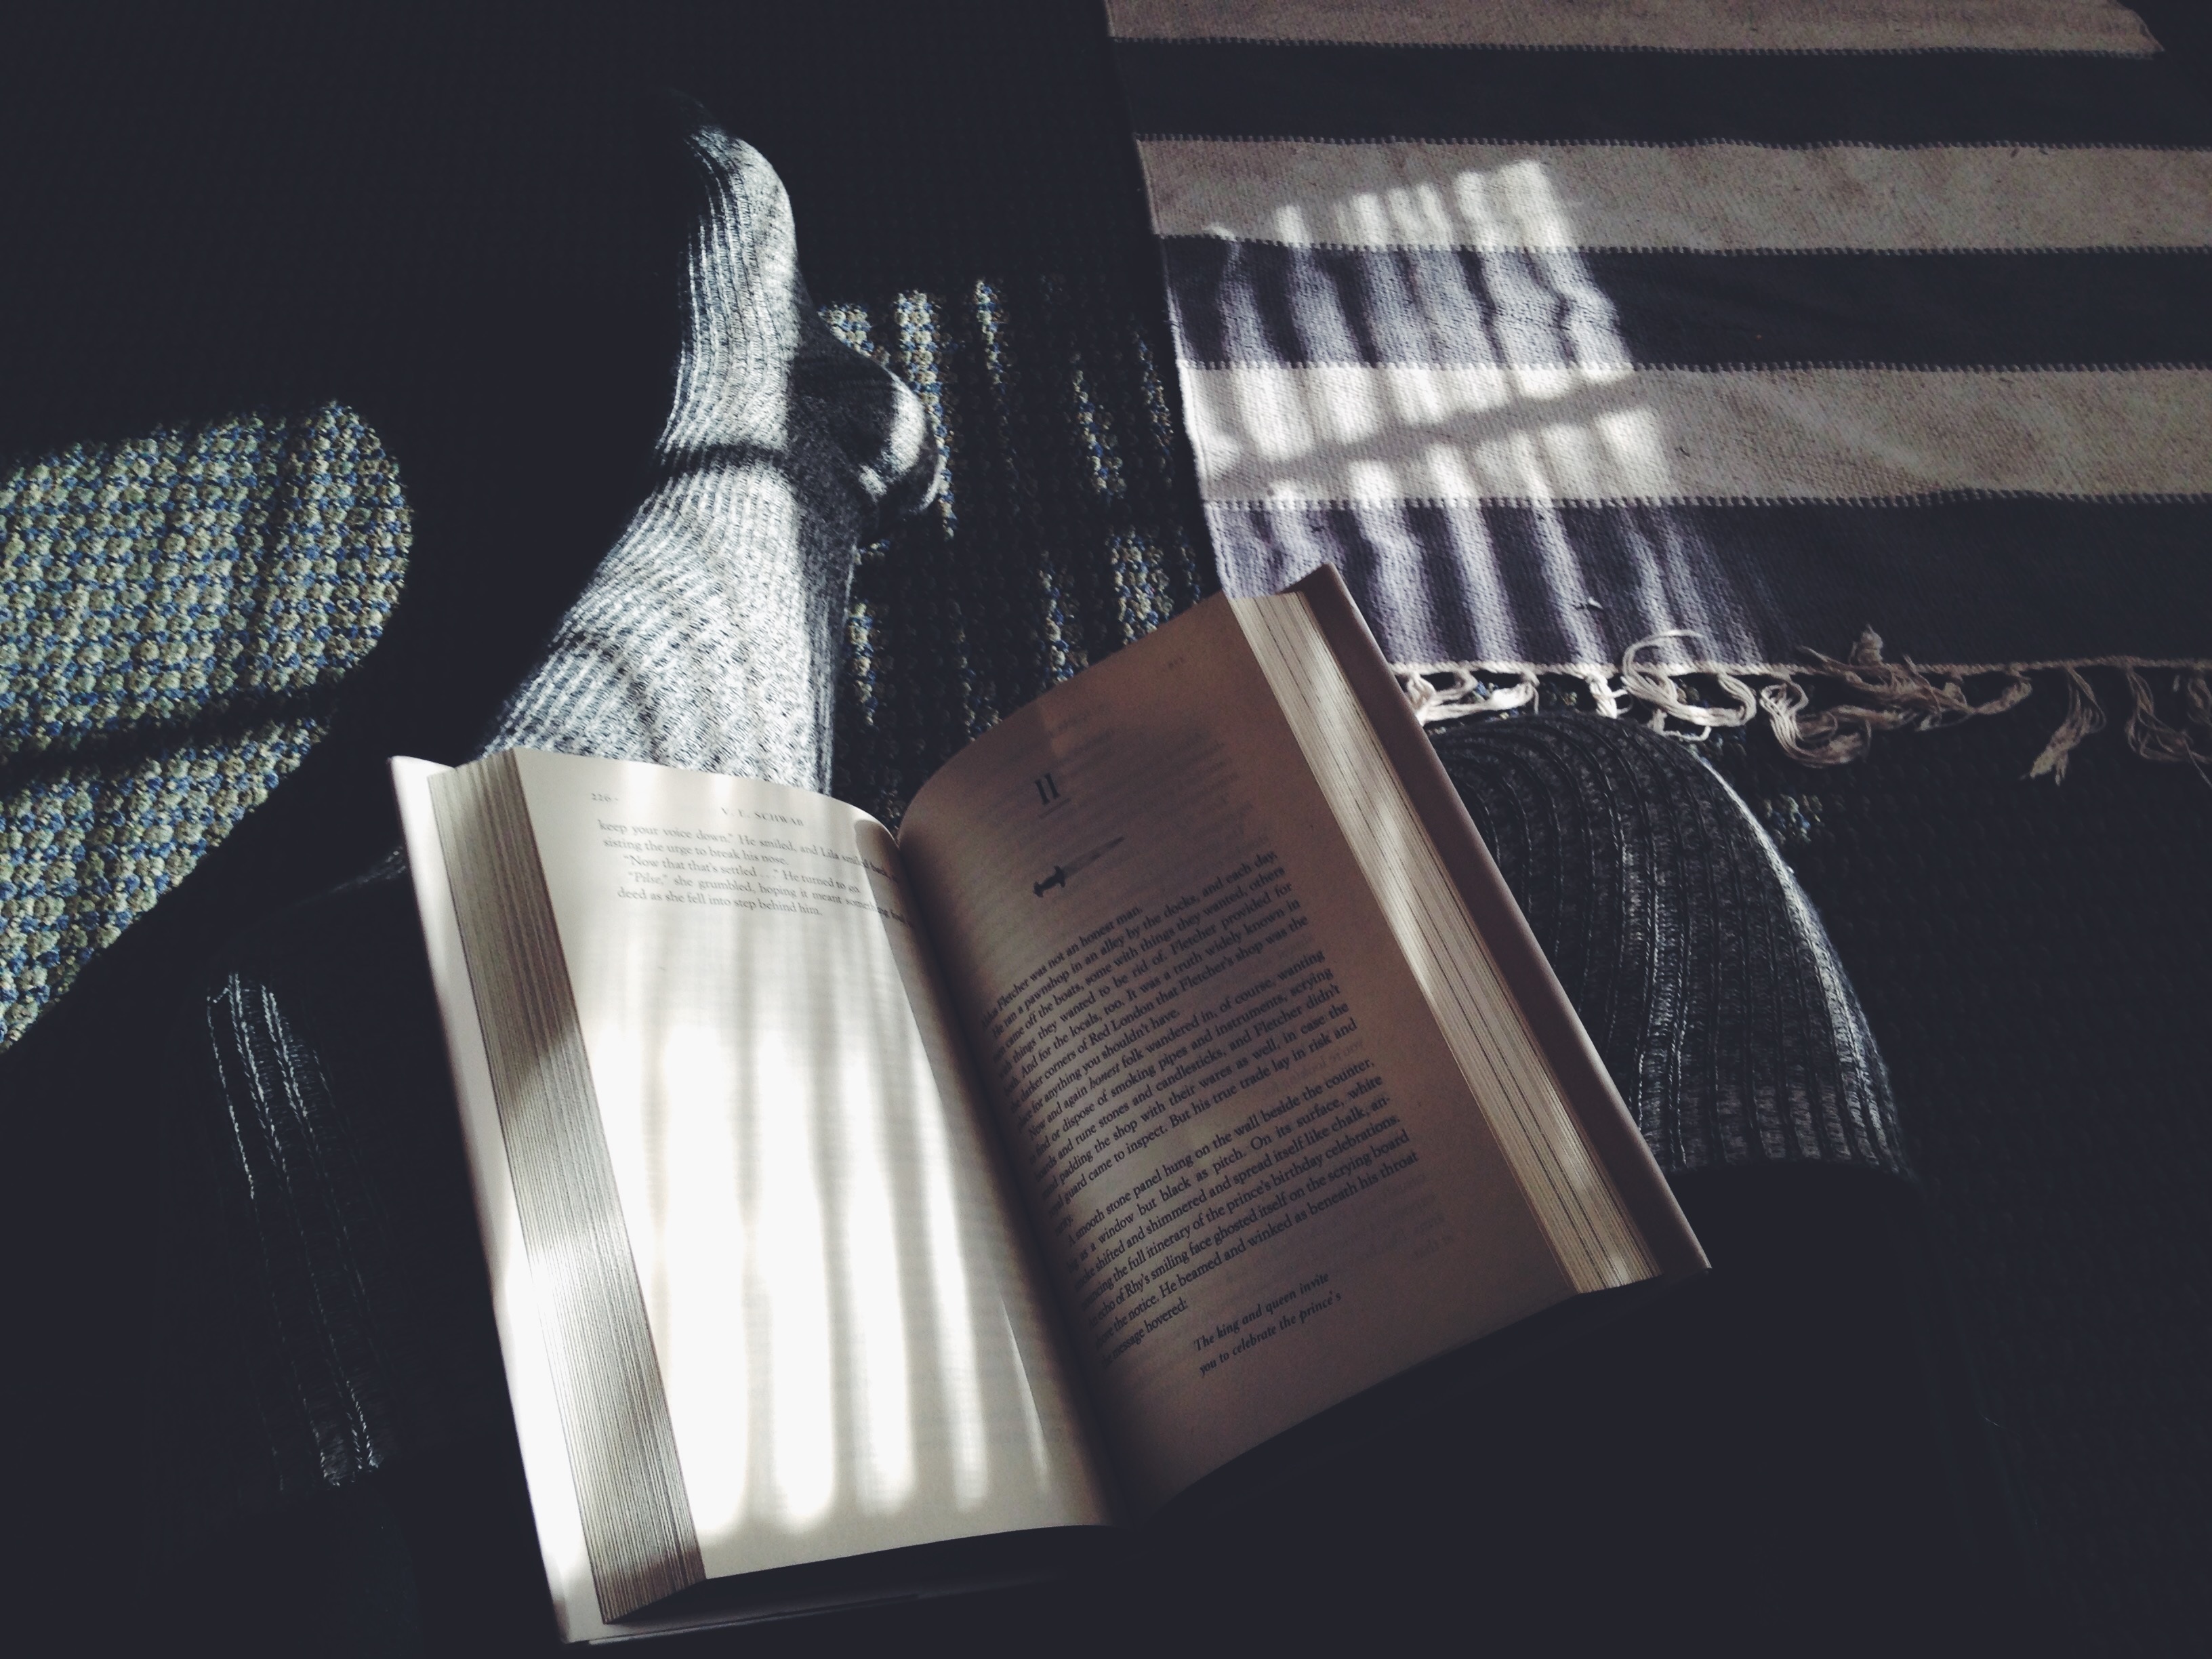
hand, book, light, white, feet, reading, leg, shadow, material, art